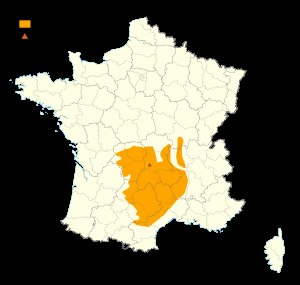
Centralmassivet
Centralmassivet i Frankrig
Centralmassivet er en bjergregion i det centrale Sydfrankrig. Regionen ligger vest for floden Rhône og består af bjerge, plateauer og uddøde vulkaner, blandt andet den 1.856 meter høje Cantal.